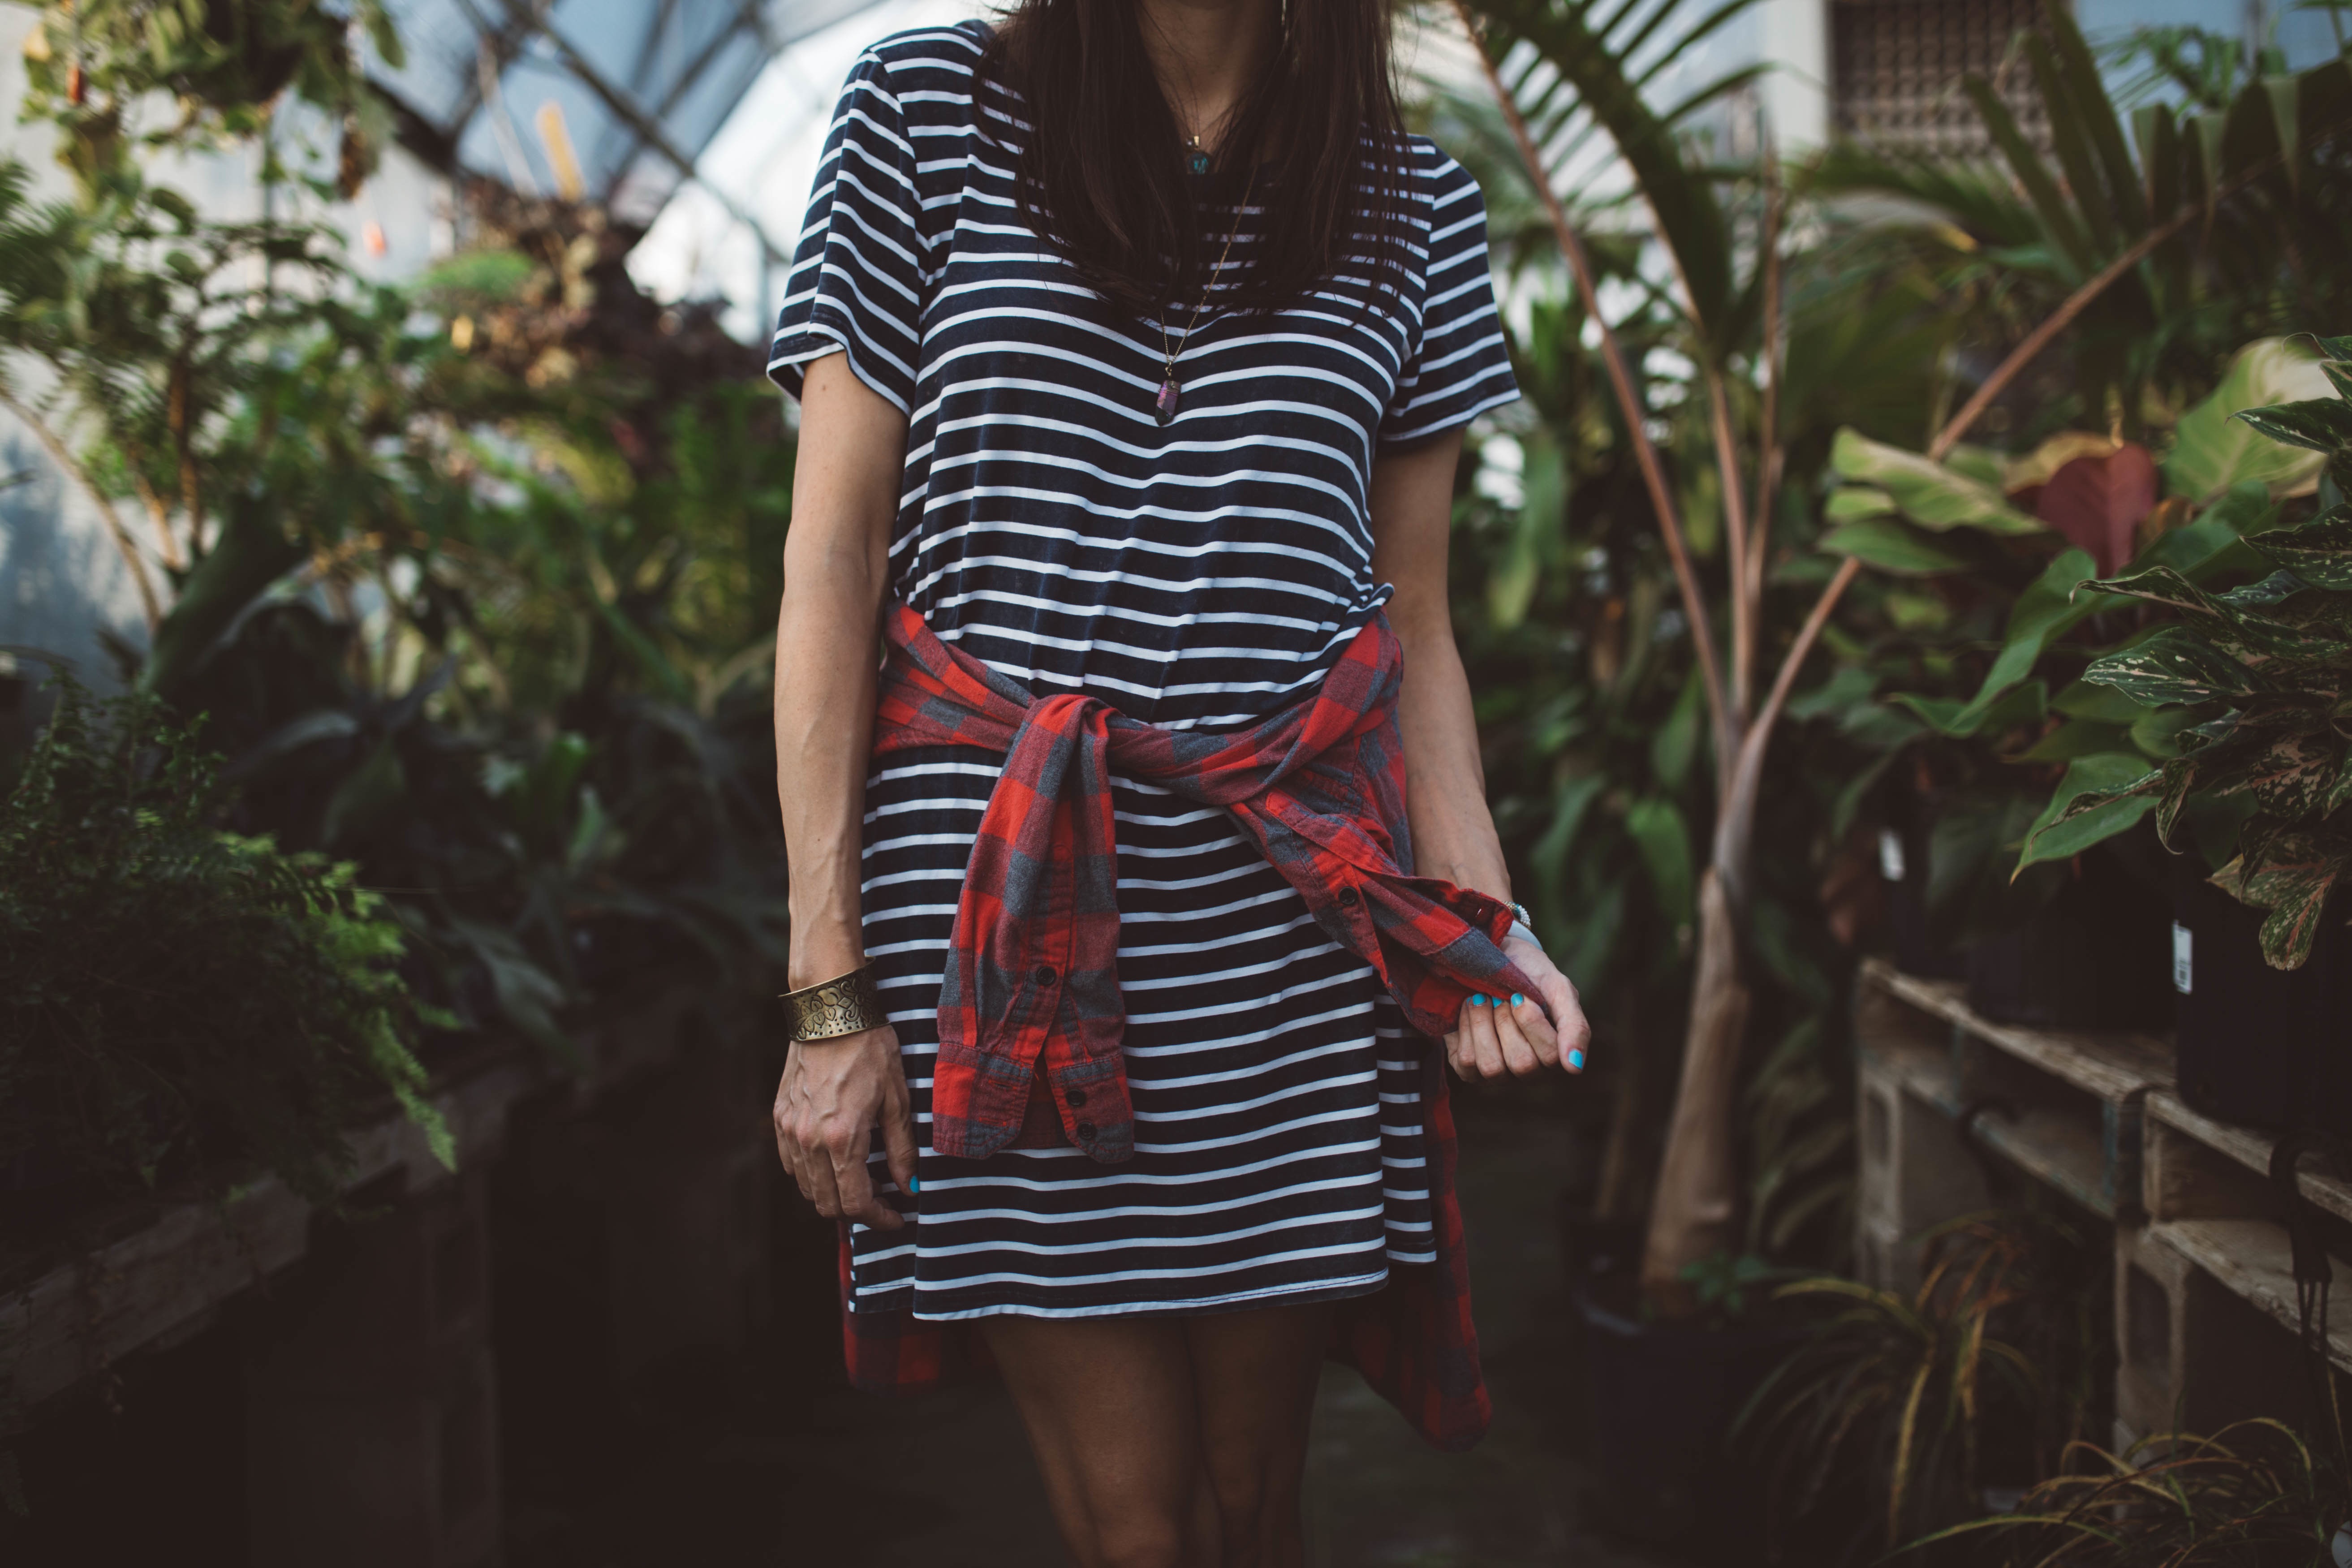
person, woman, female, pattern, model, spring, fashion, clothing, dress, design, stylish, photo shoot